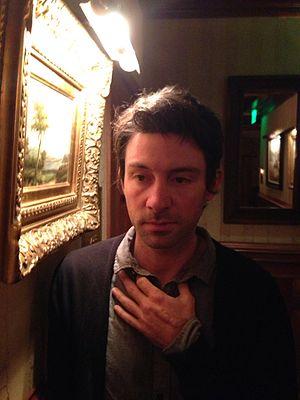
Shane Carruth est un acteur, réalisateur et producteur américain, né en 1972 à Myrtle Beach en Caroline du Sud, aux États-Unis. Ingénieur de formation, il est également titulaire d'un diplôme universitaire en mathématiques.